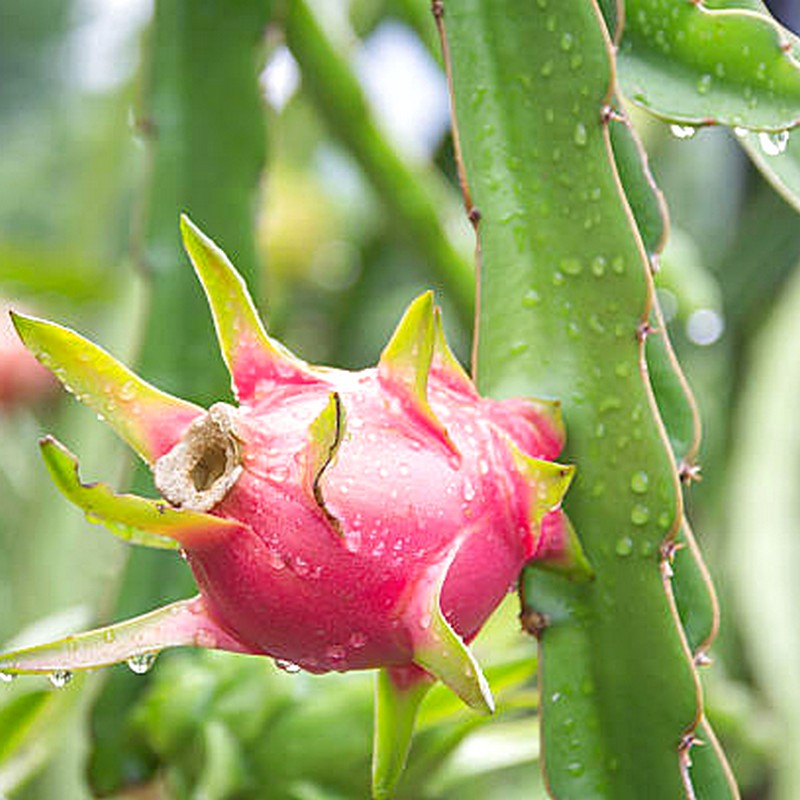
Label: Mature Dragon Fruit